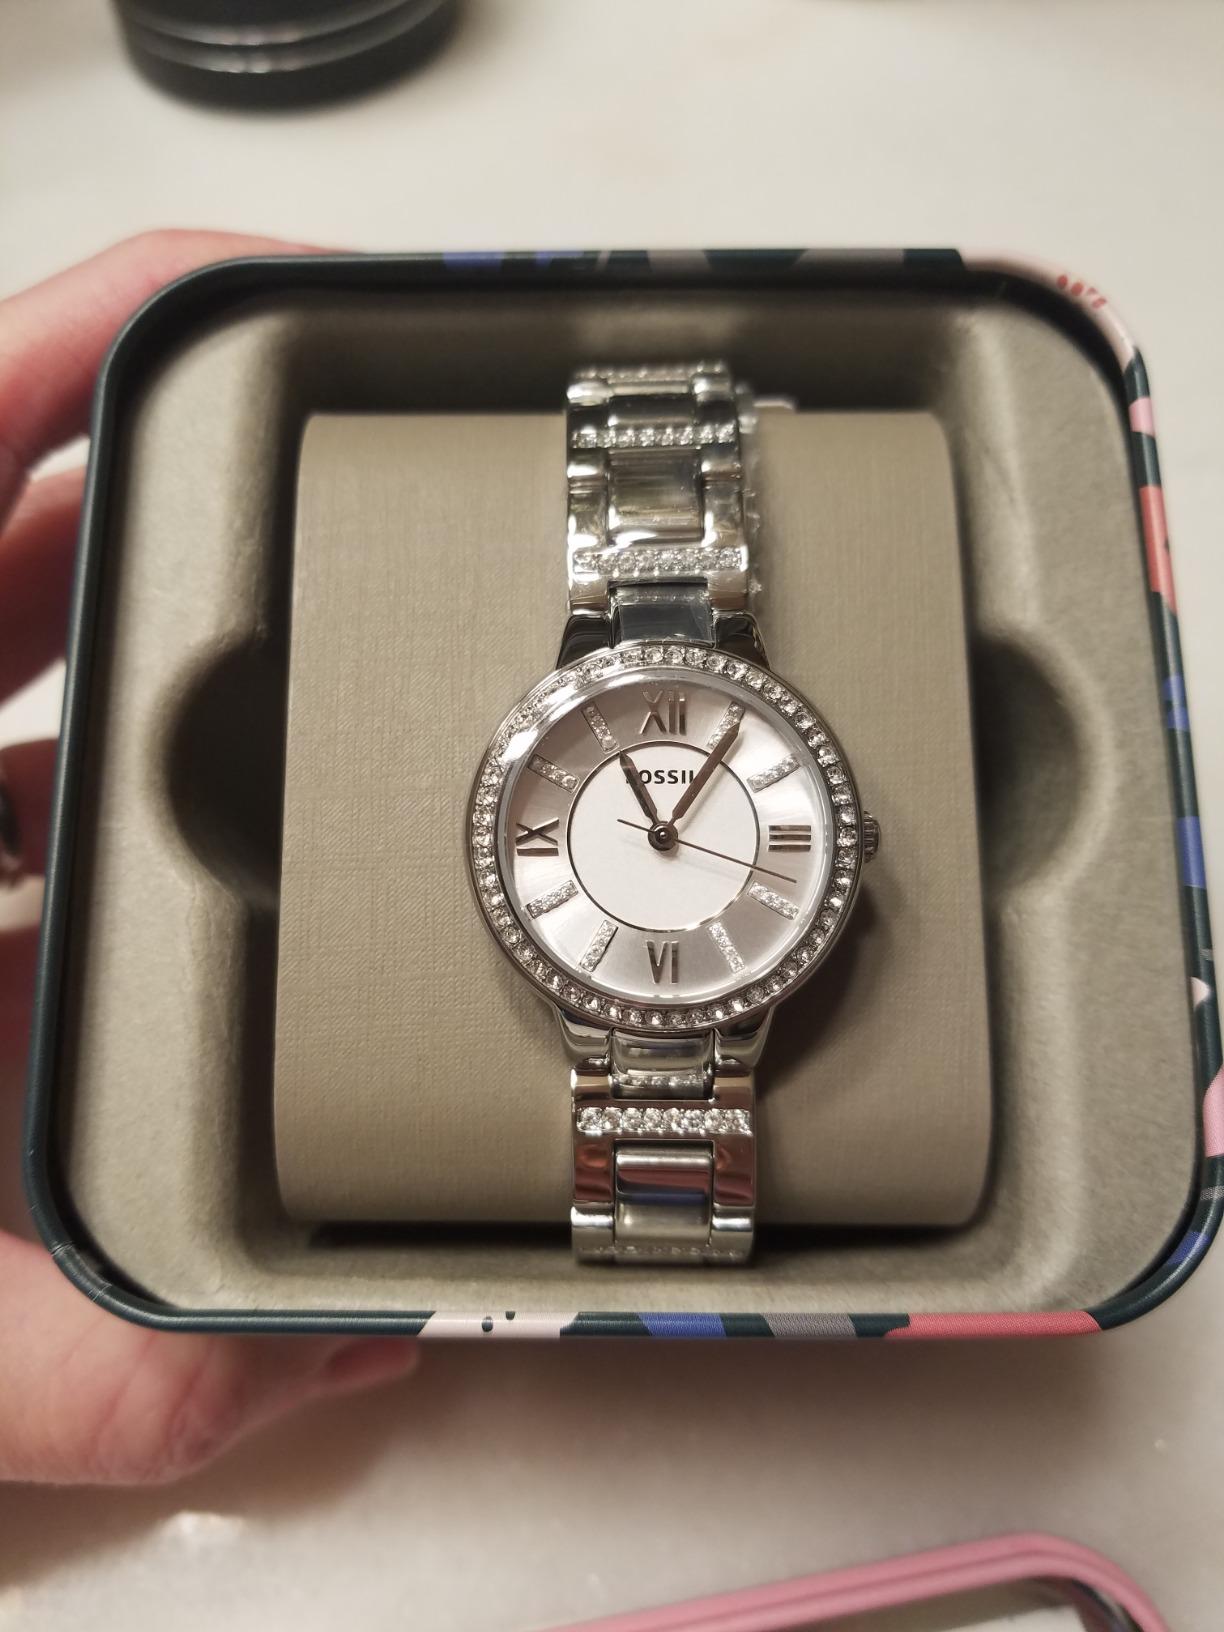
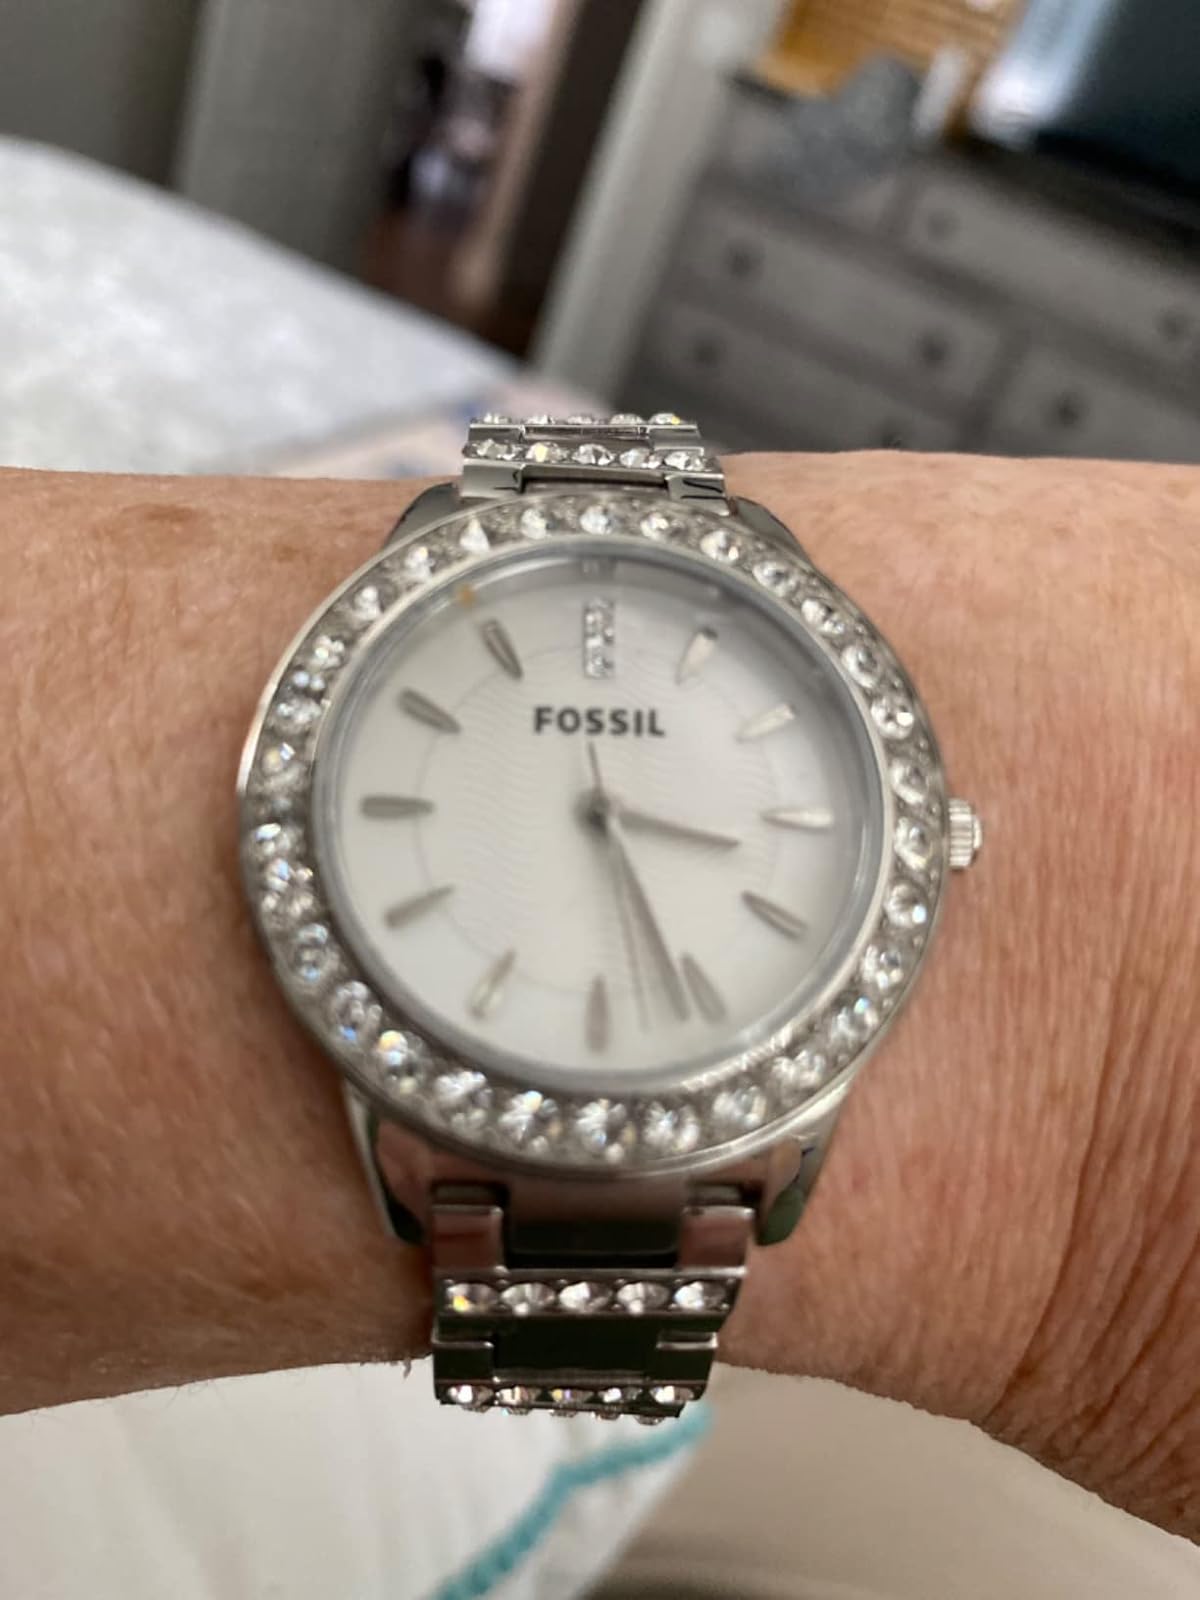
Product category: accessories_watch
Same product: no